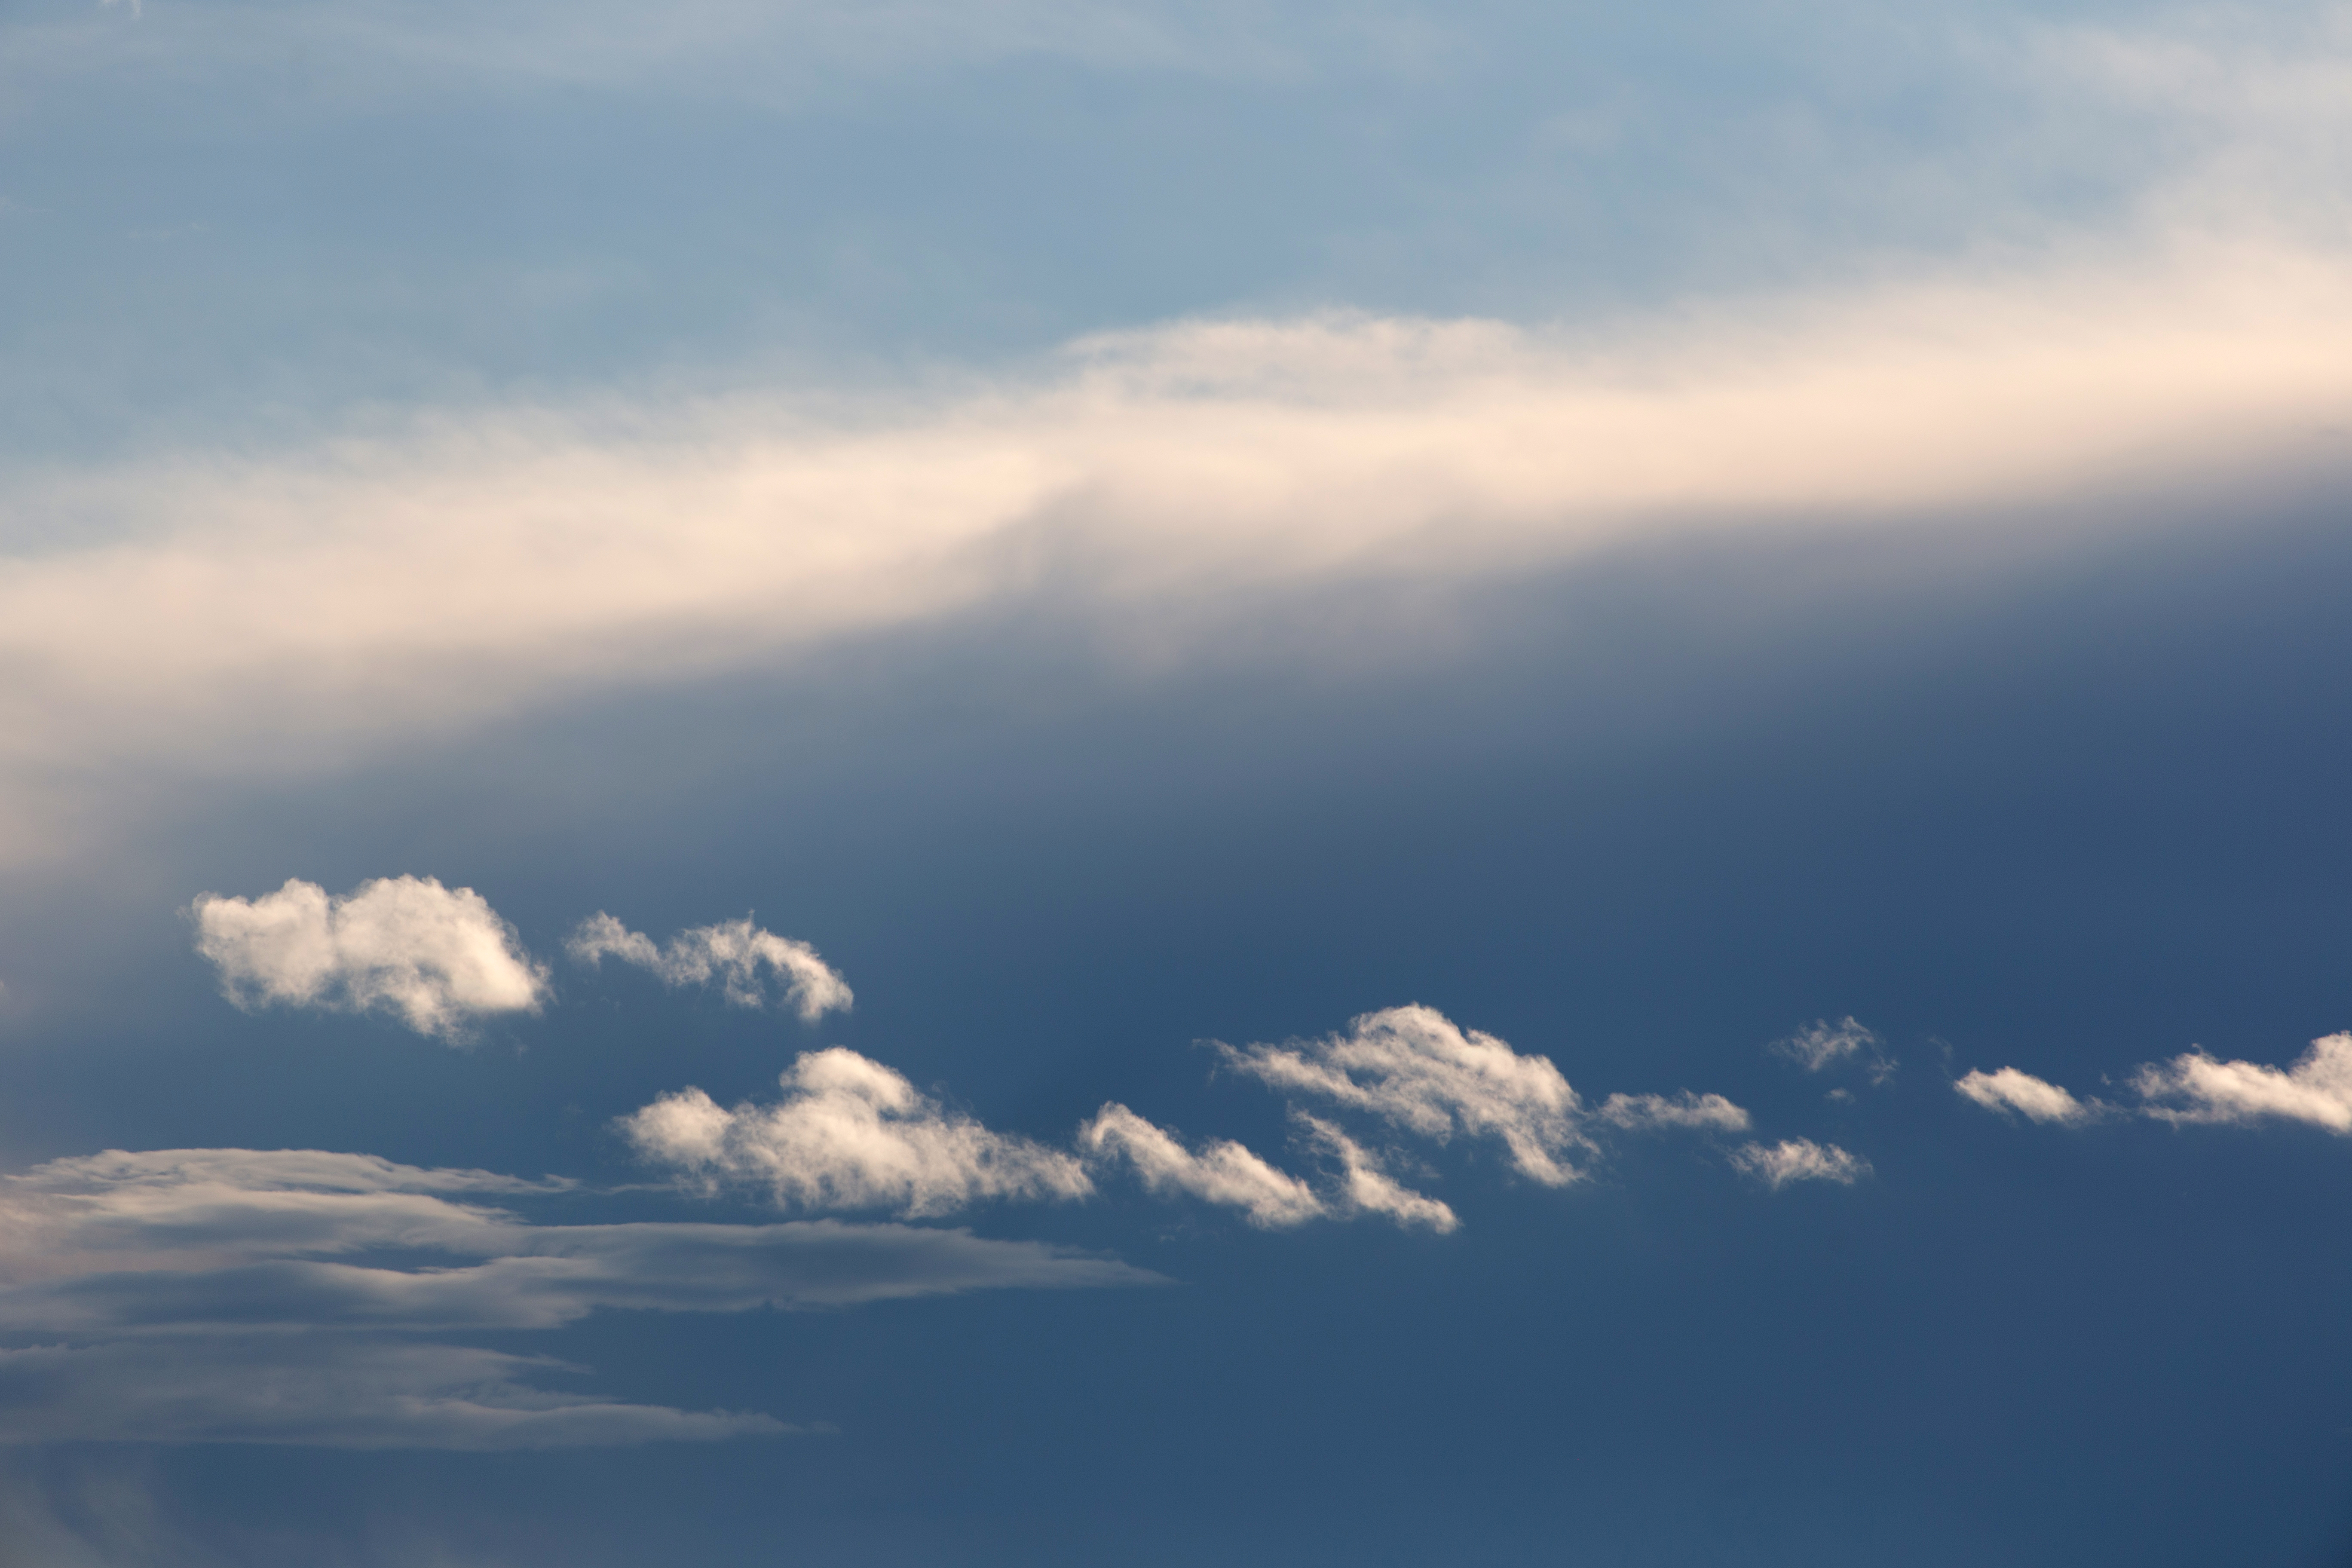
sky, cloud, daytime, blue, atmosphere, cumulus, atmospheric phenomenon, meteorological phenomenon, sunlight, azure, horizon, morning, calm, evening, photography, sea, landscape